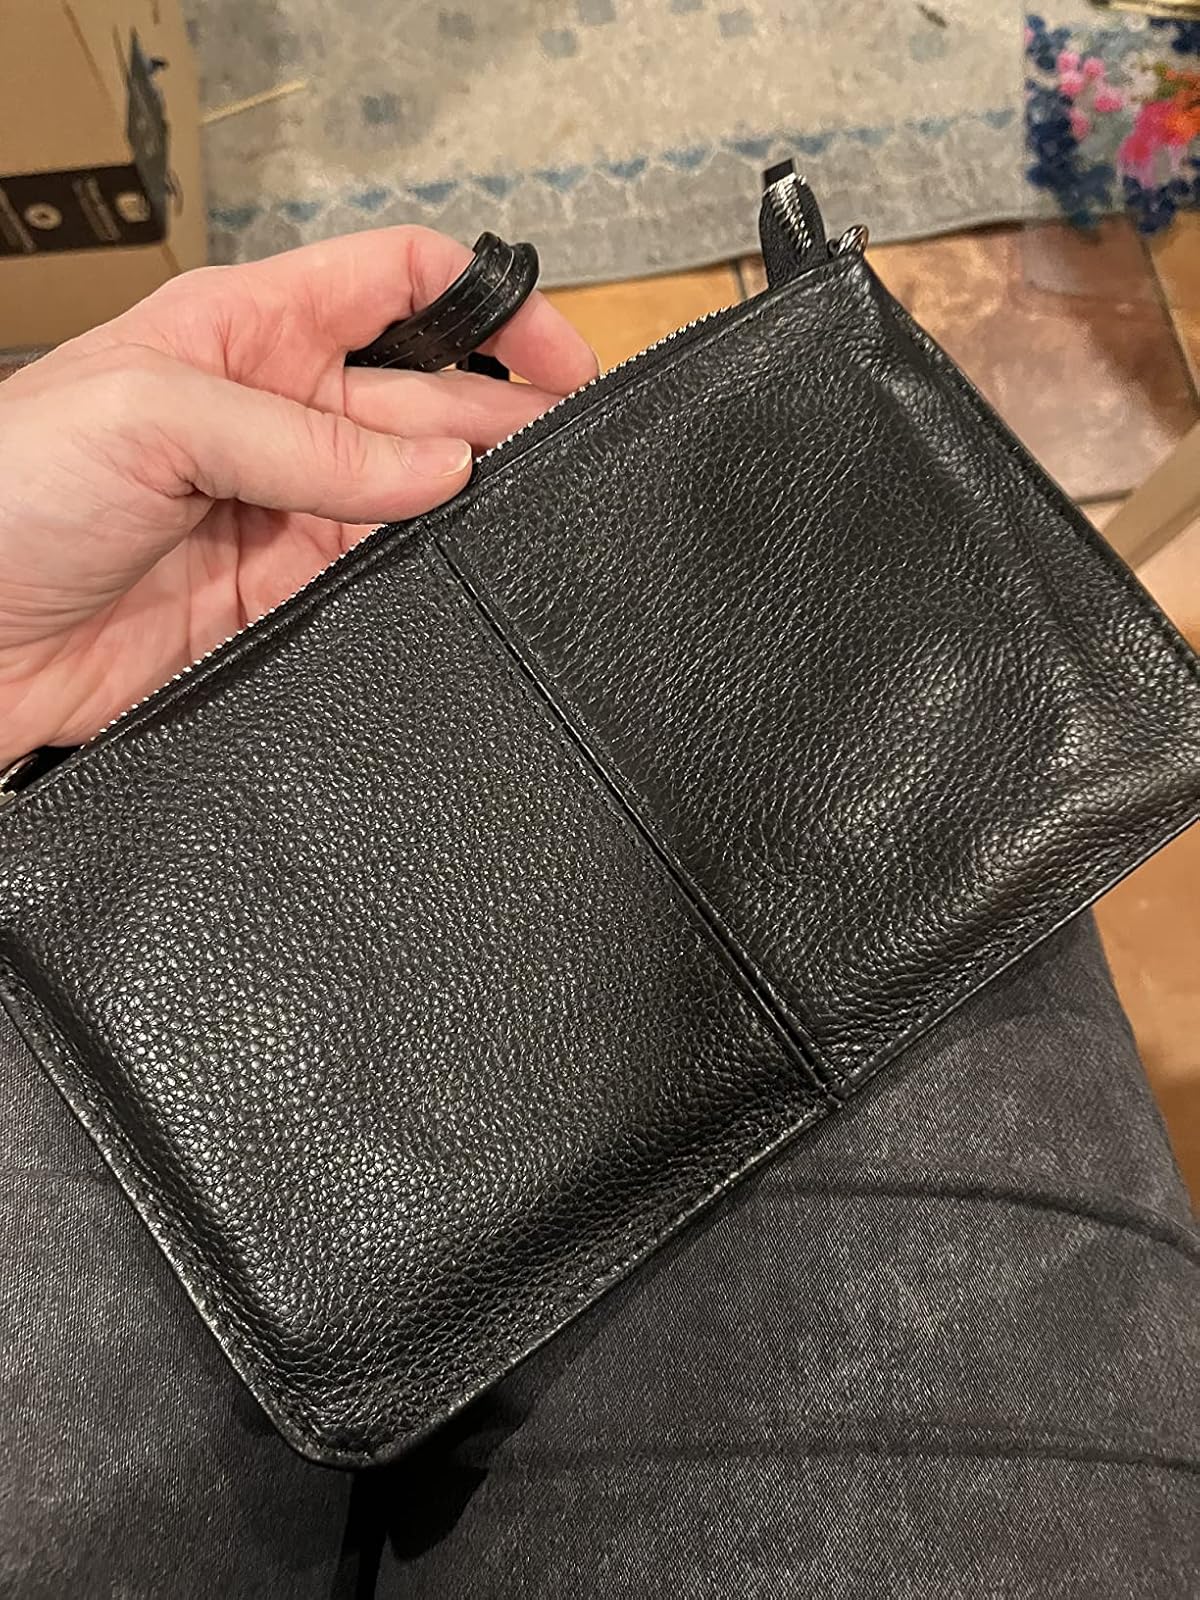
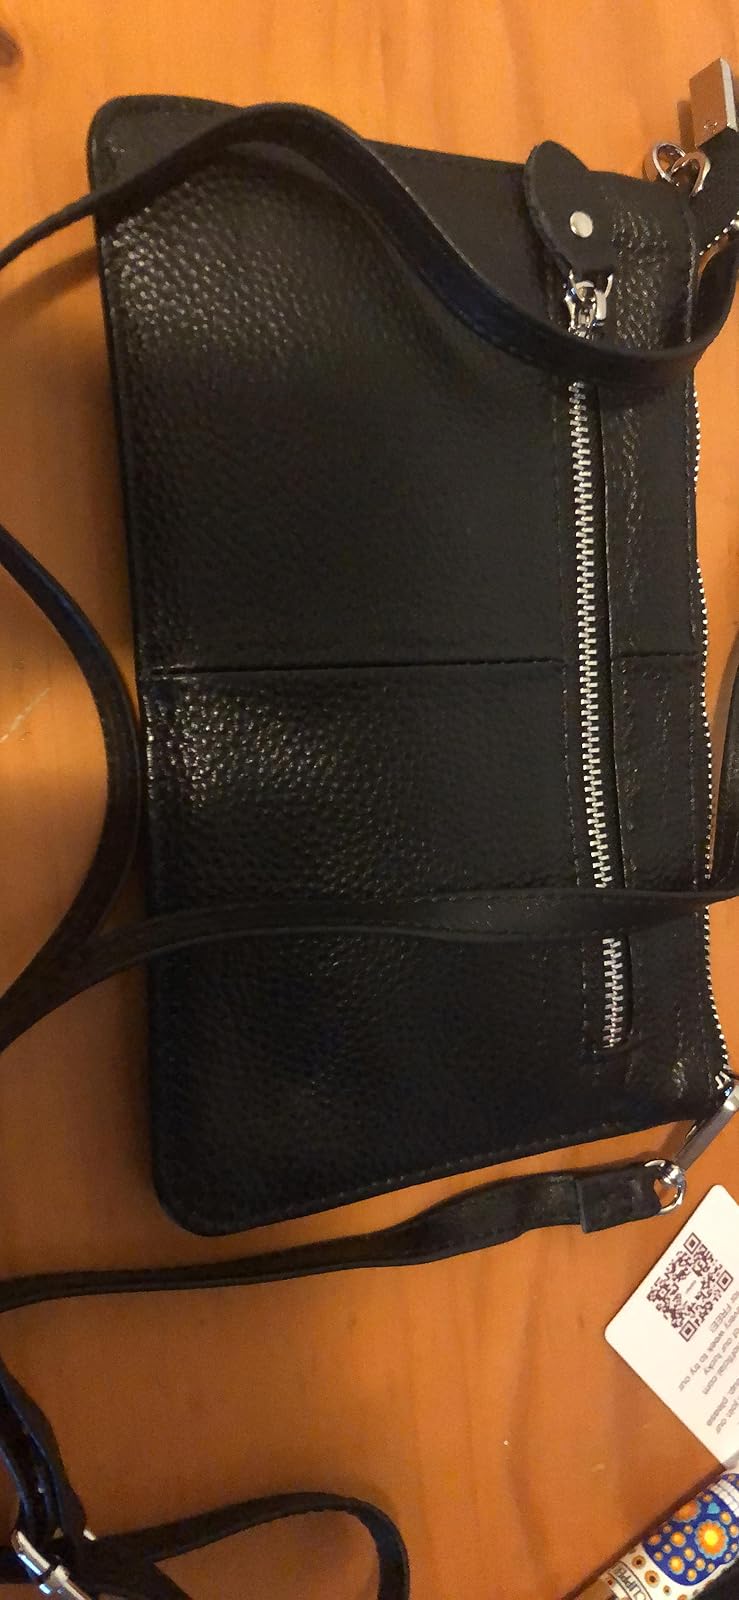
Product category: accessories_handbag
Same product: yes